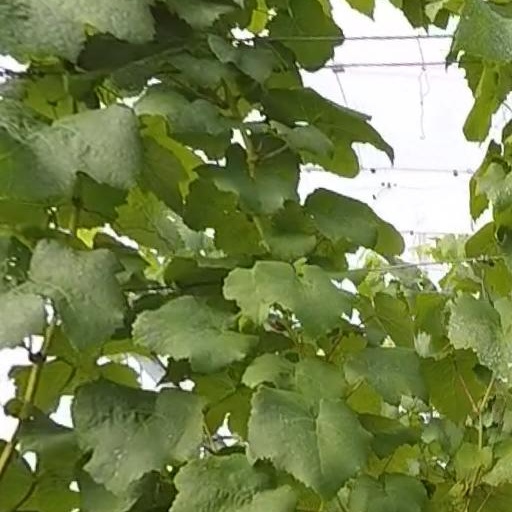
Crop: grape